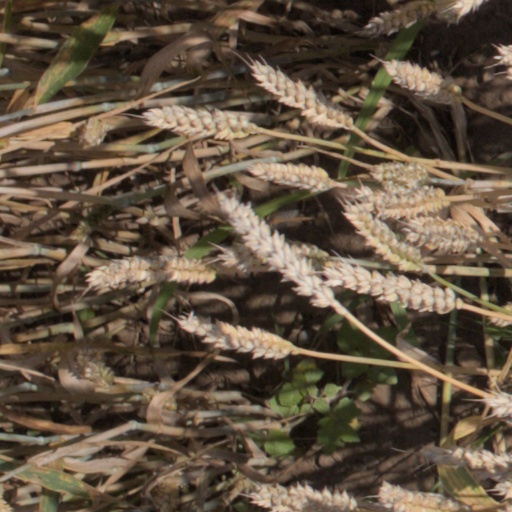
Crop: wheat